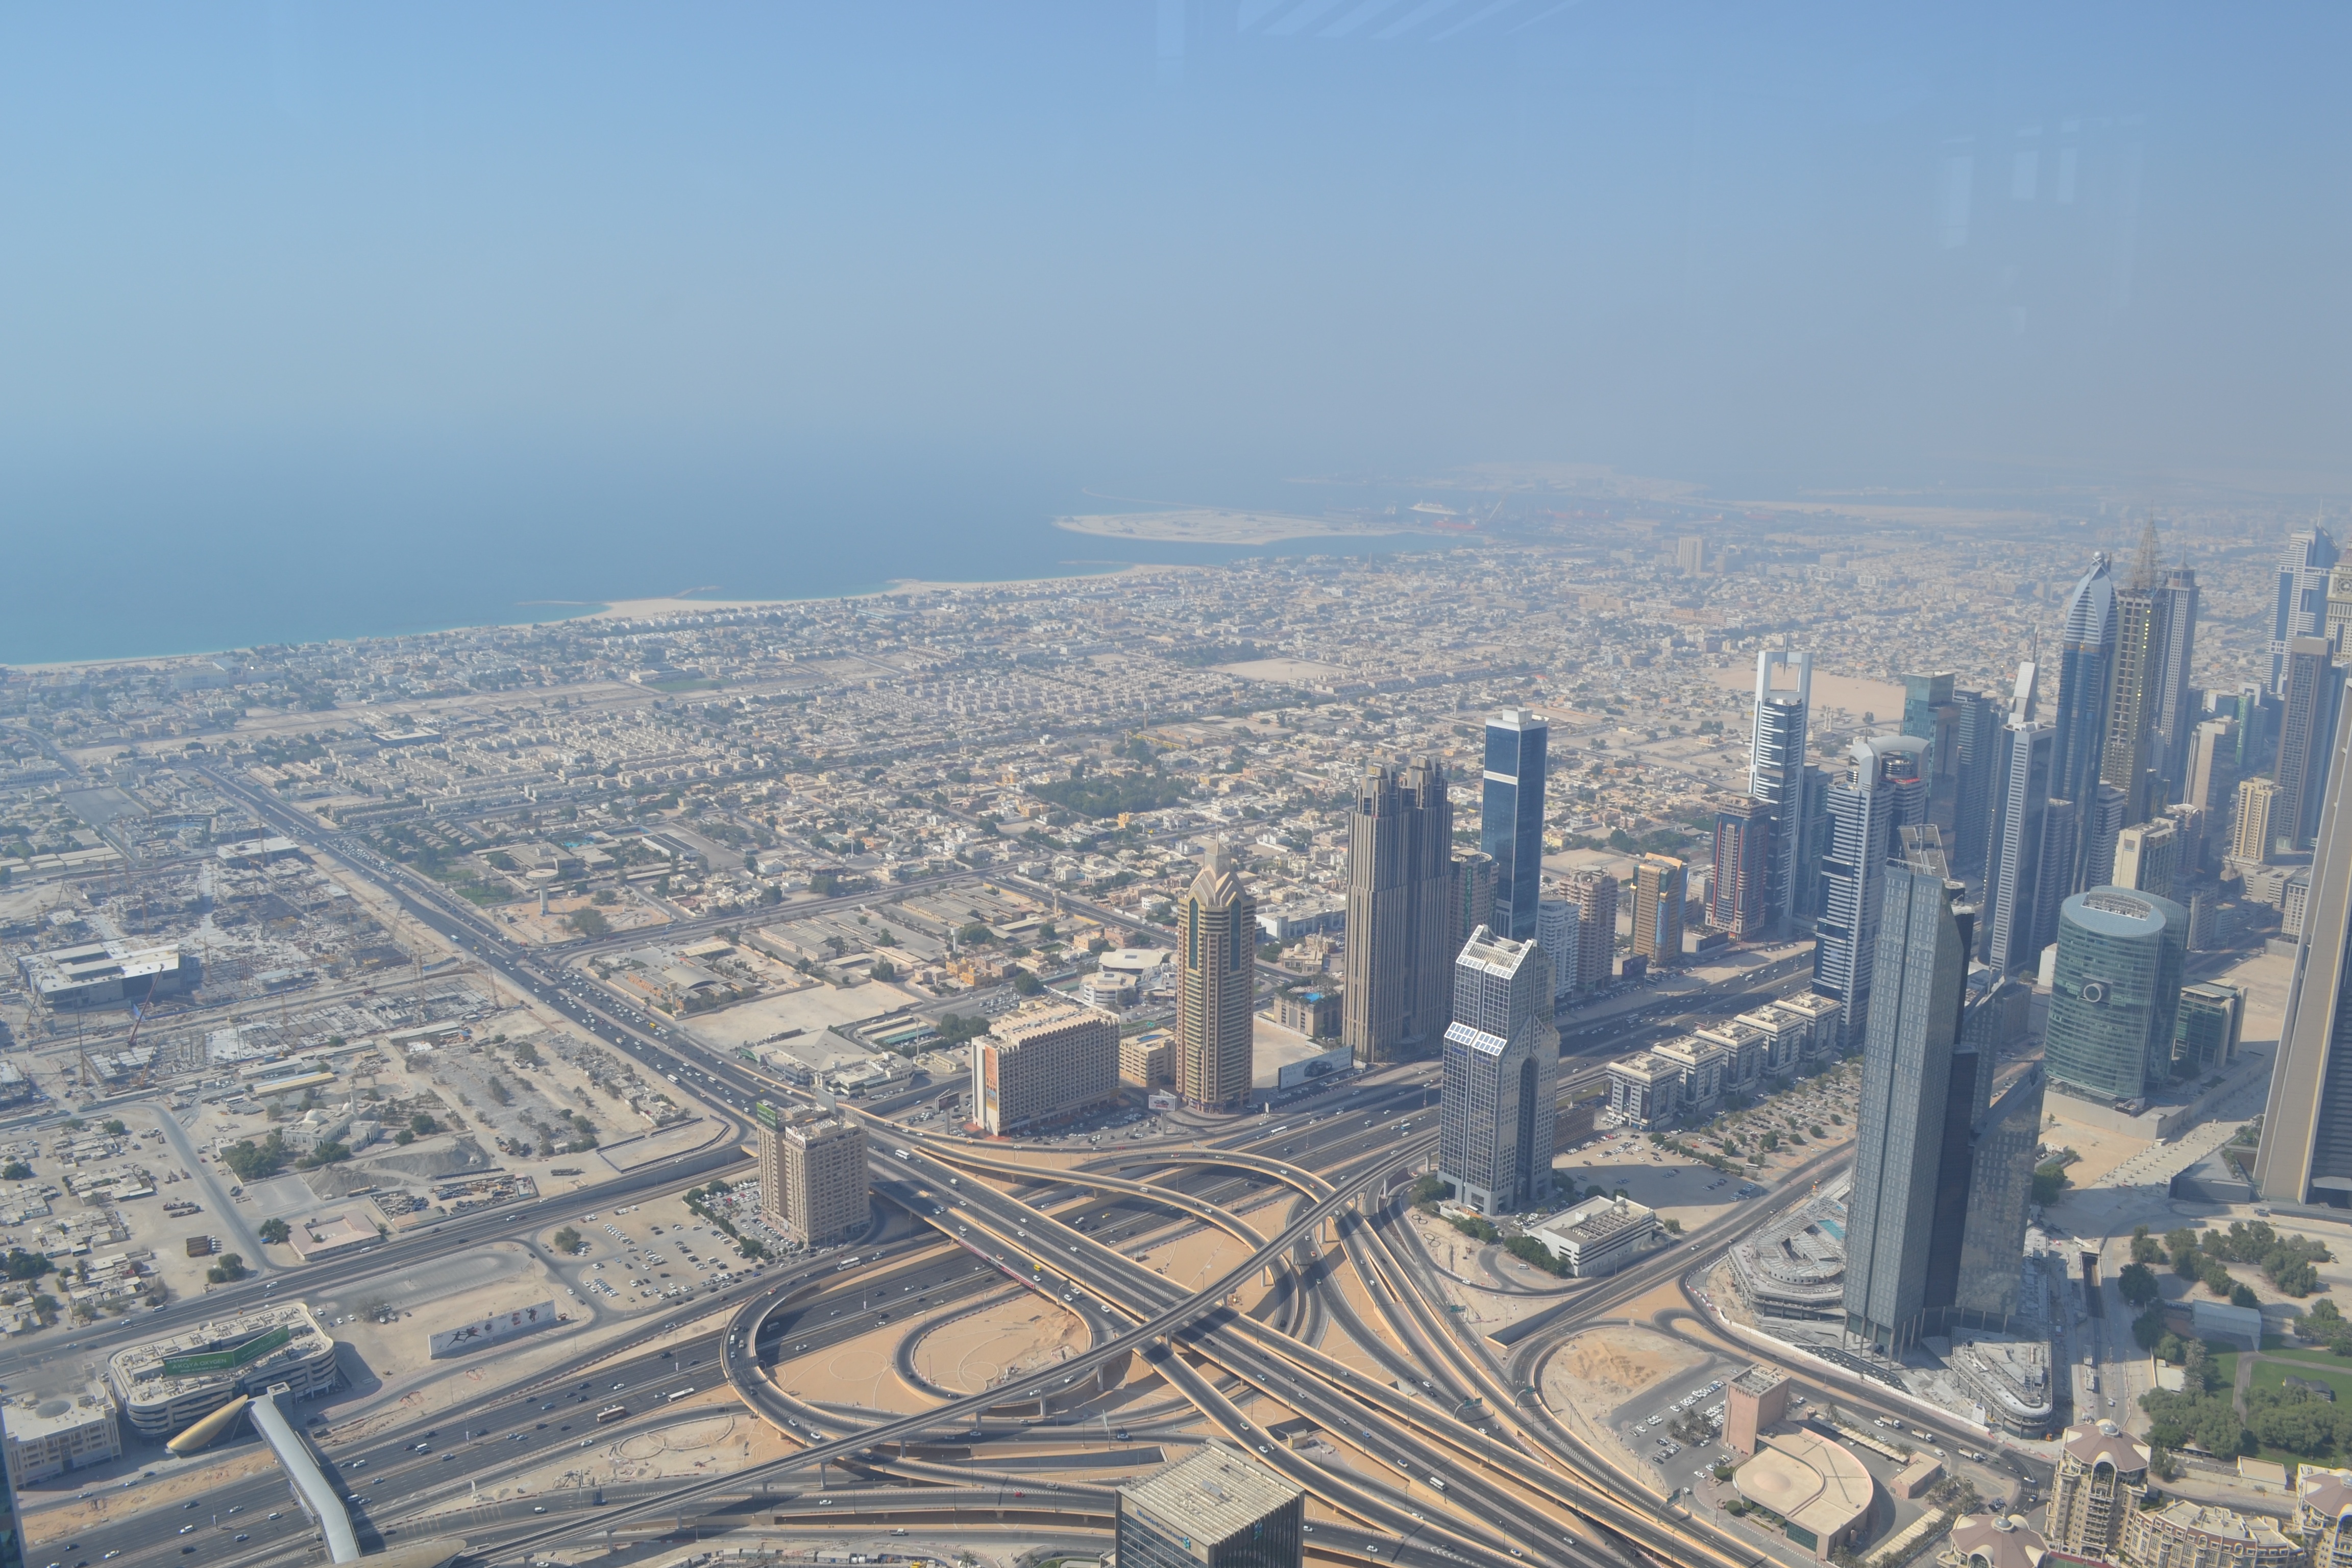
horizon, skyline, photography, city, skyscraper, cityscape, panorama, downtown, tower, landmark, metropolis, bird's eye view, aerial photography, urban area, residential area, human settlement, atmosphere of earth, metropolitan area